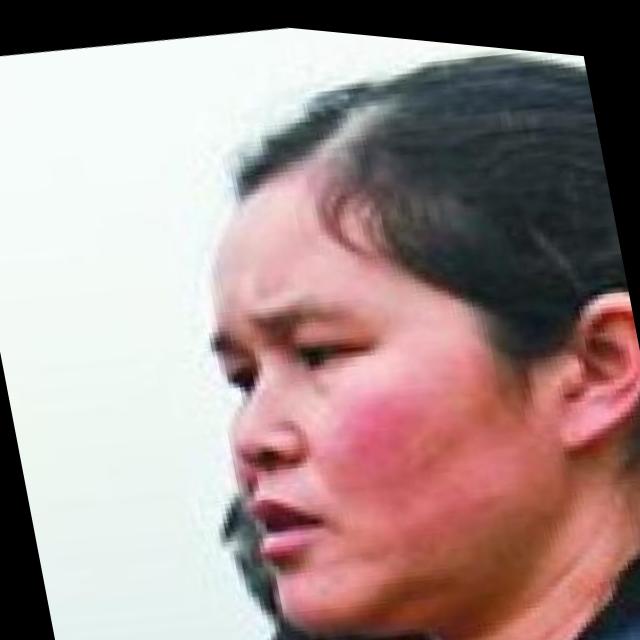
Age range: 21-44